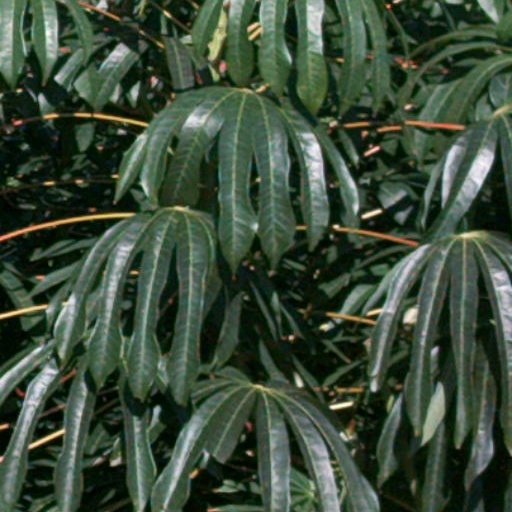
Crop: cassava